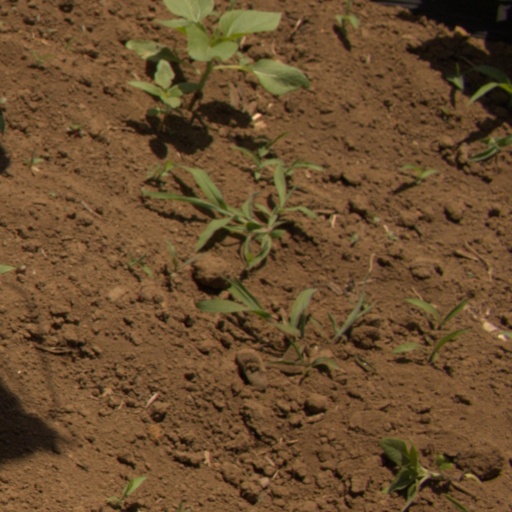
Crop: Jerusalem artichoke